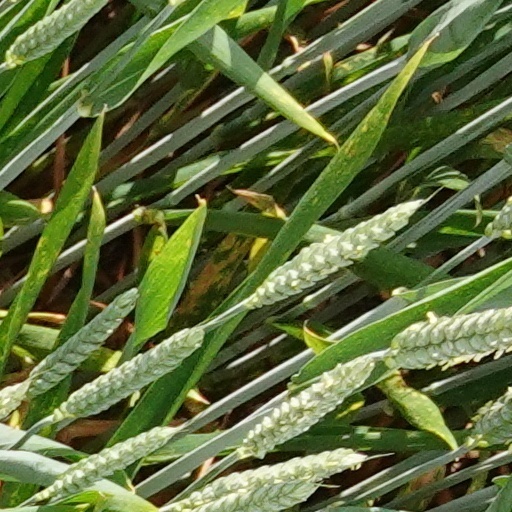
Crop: wheat